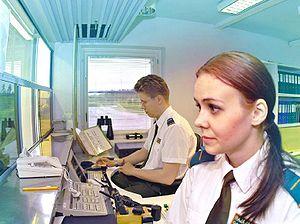
L'espace Schengen comprend les territoires de 26 États européens — 22 États membres de l'Union européenne, et 4 États associés, membres de l'AELE — qui ont mis en œuvre l'accord de Schengen et la convention de Schengen, signés à Schengen en 1985 et 1990. L'espace Schengen fonctionne comme un espace unique en matière de voyages internationaux et de contrôles frontaliers, où le franchissement des frontières intérieures s'effectue librement, sans passeport, sans contrôle.